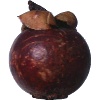
Label: Mangostan 1